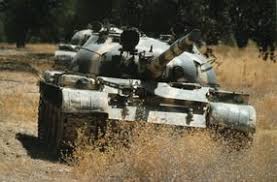
Label: T-62